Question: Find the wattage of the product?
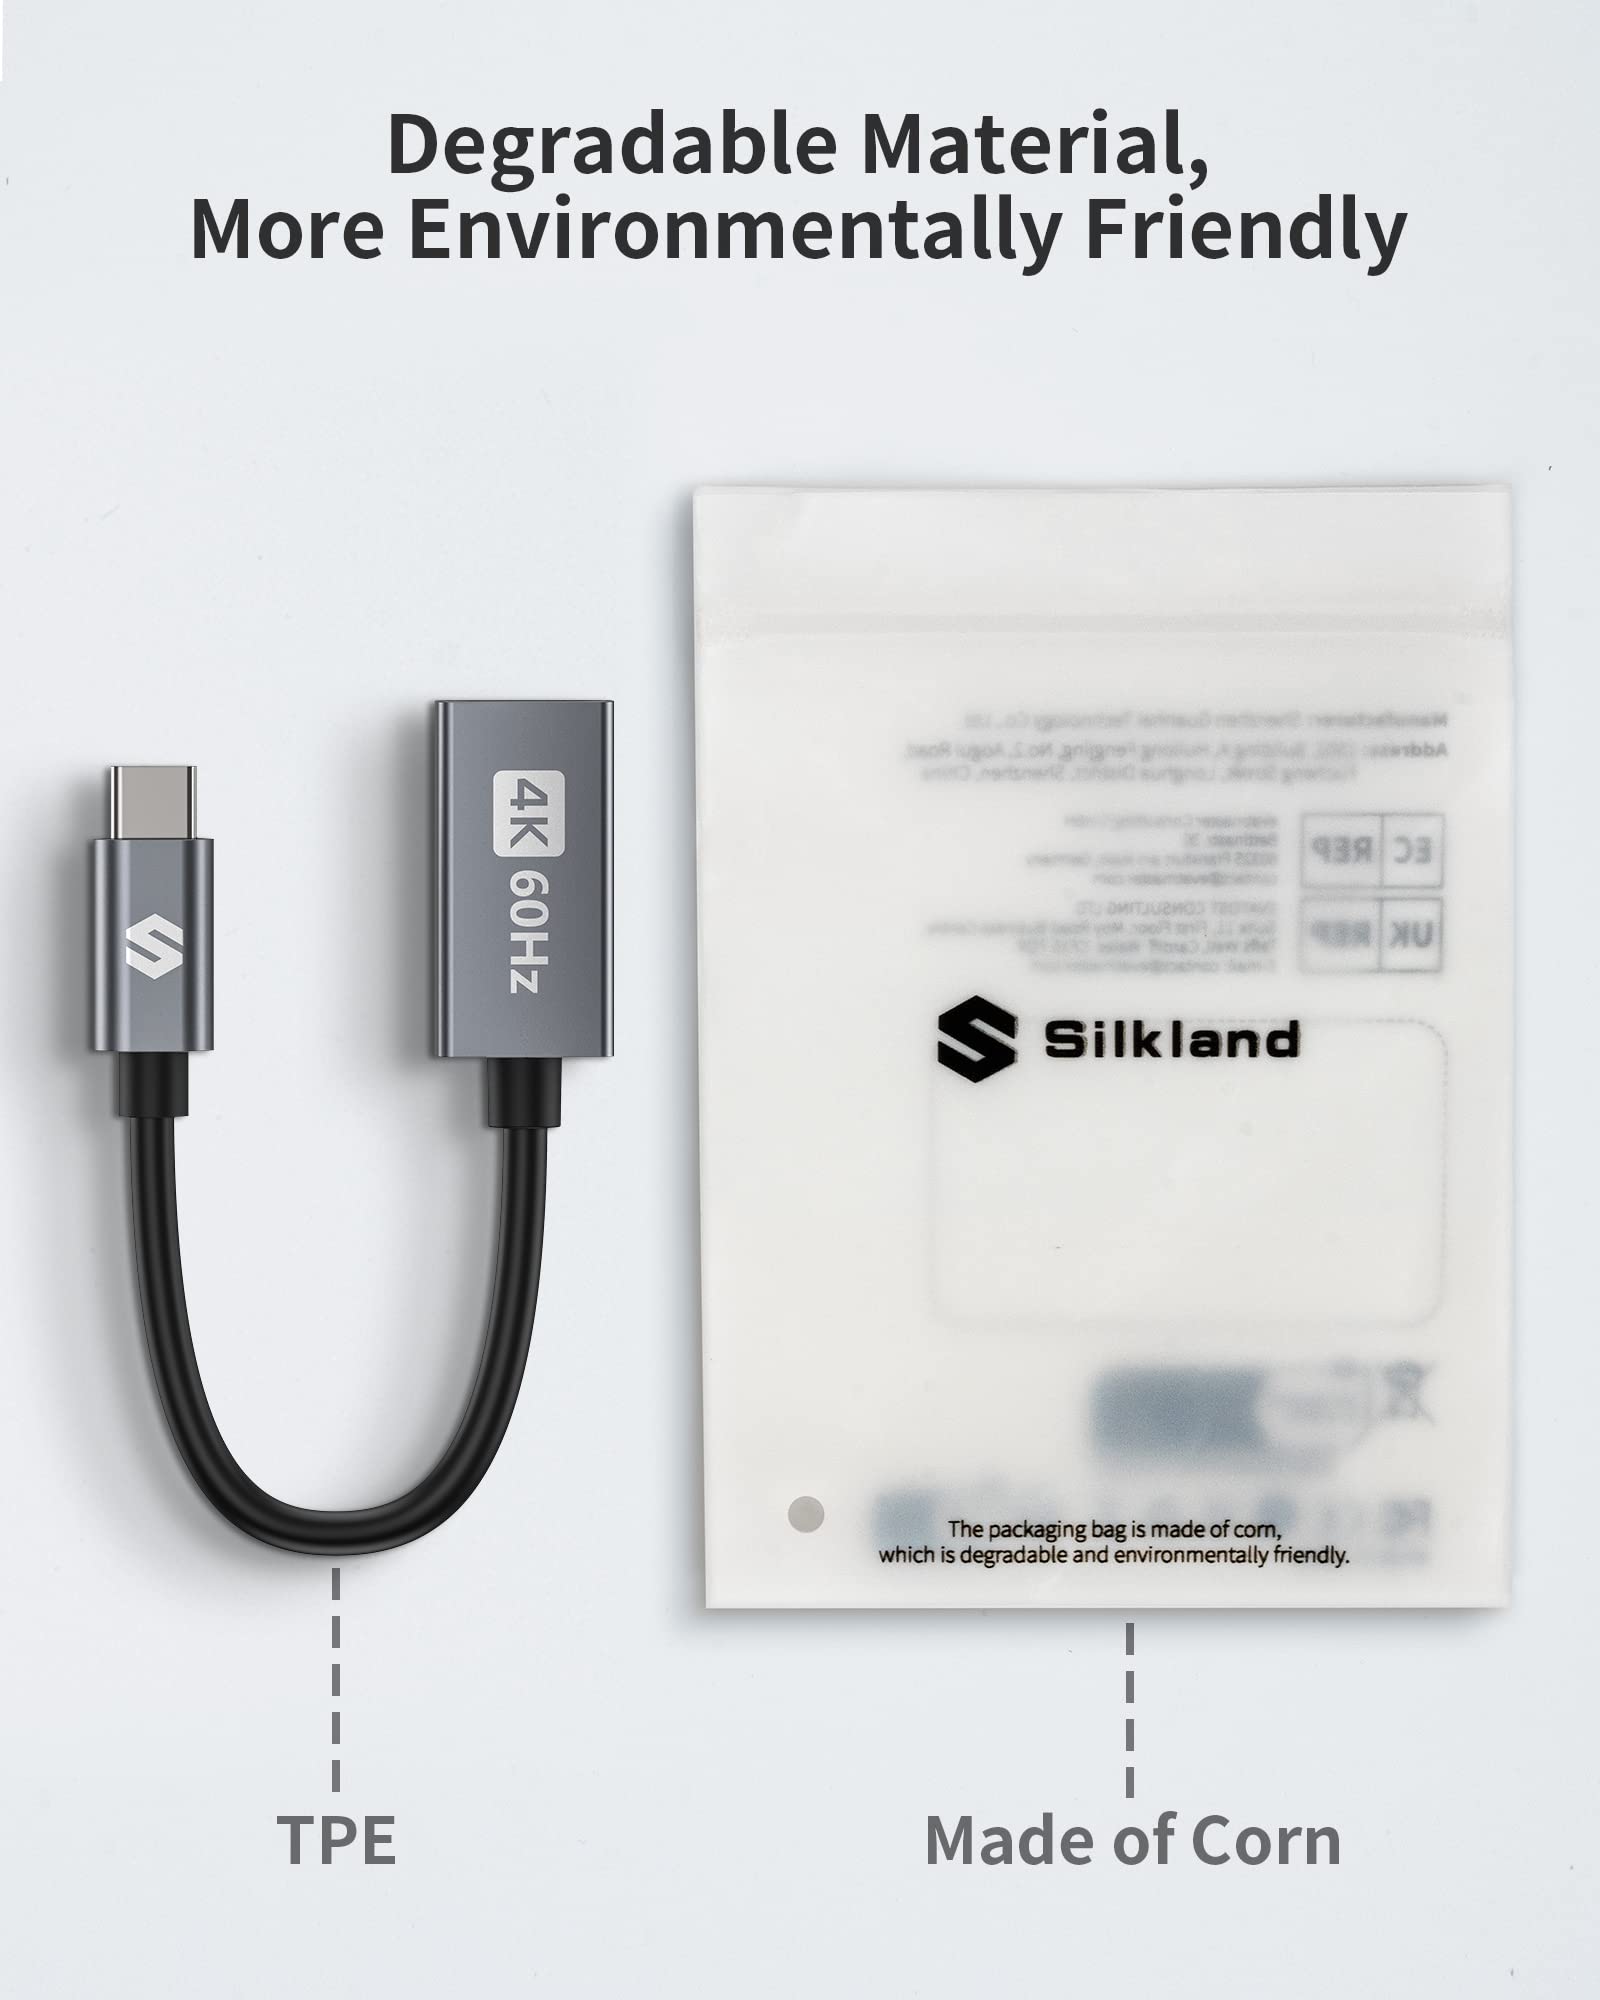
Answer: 438.0 watt